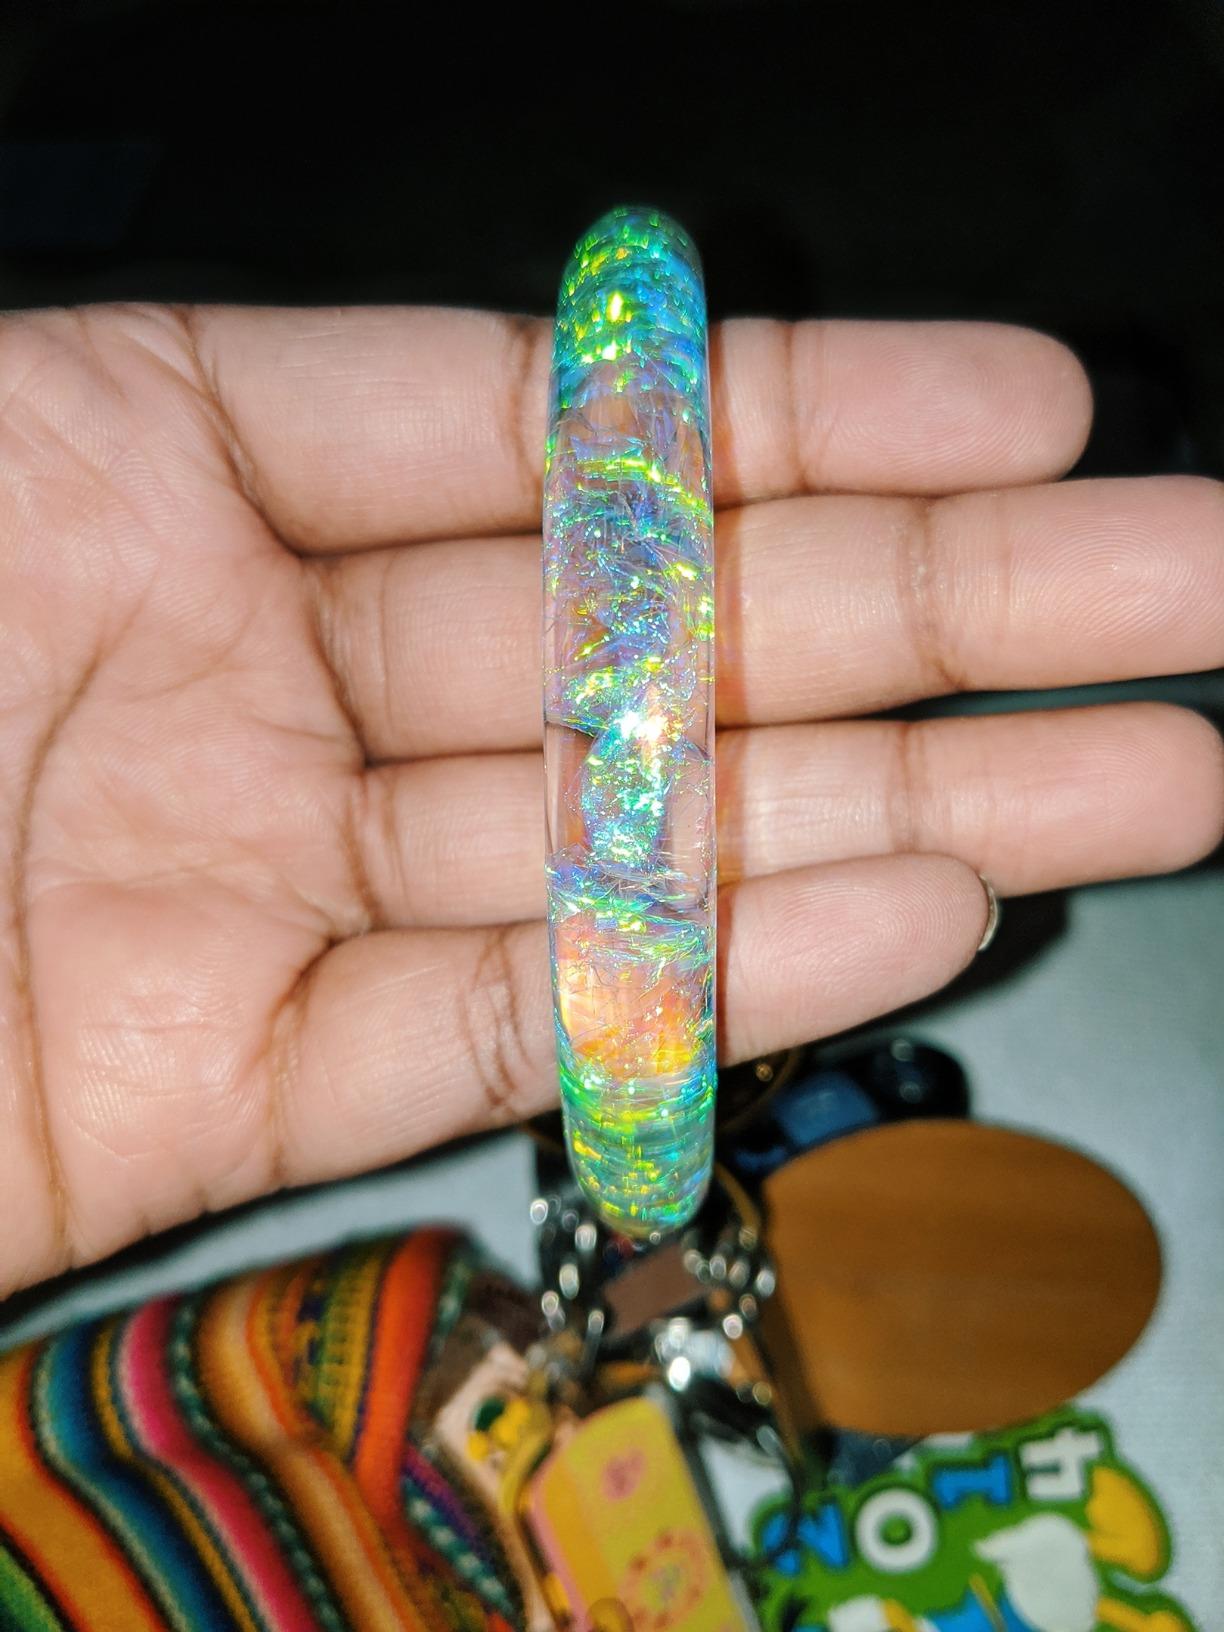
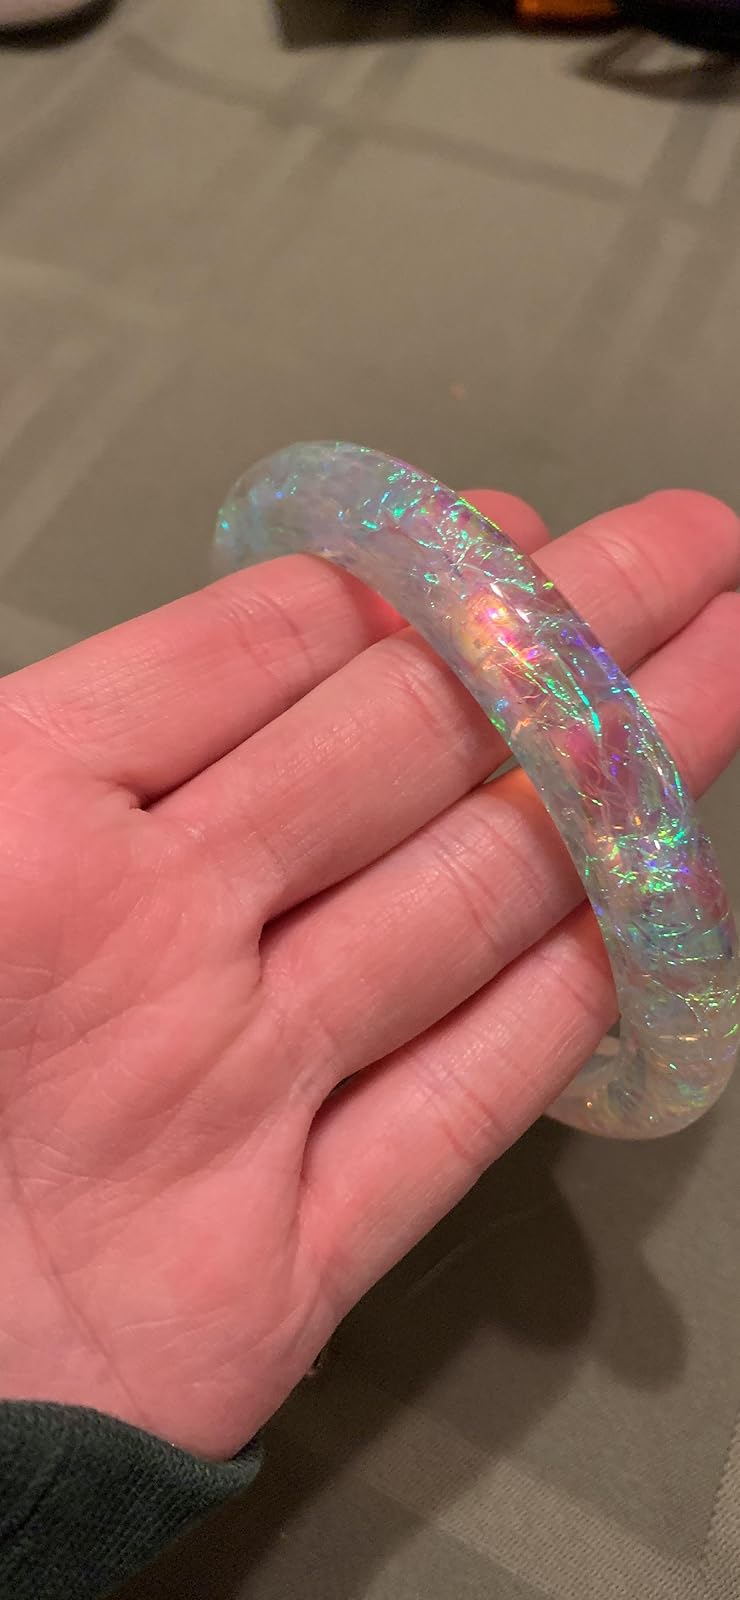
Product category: accessories_keychain
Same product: yes